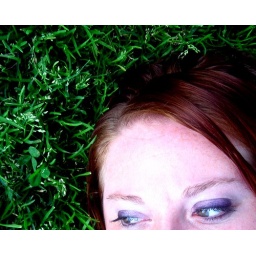
Day 260: the green grass grows all around